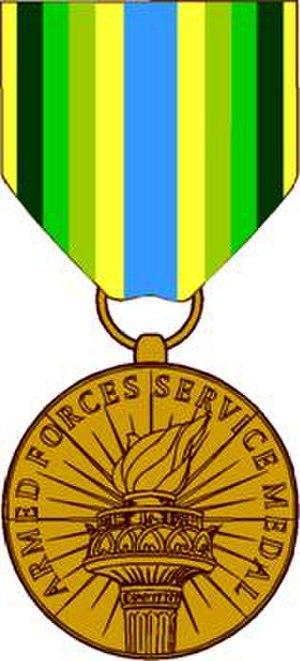
Les décorations interarmées américaines sont des récompenses et des décorations qui sont attribuées par les forces armées des États-Unis aux membres de ses cinq branches. Ces médailles sont considérées comme « inter service » et attribuées selon les mêmes critères pour les différentes composantes de l'armée.